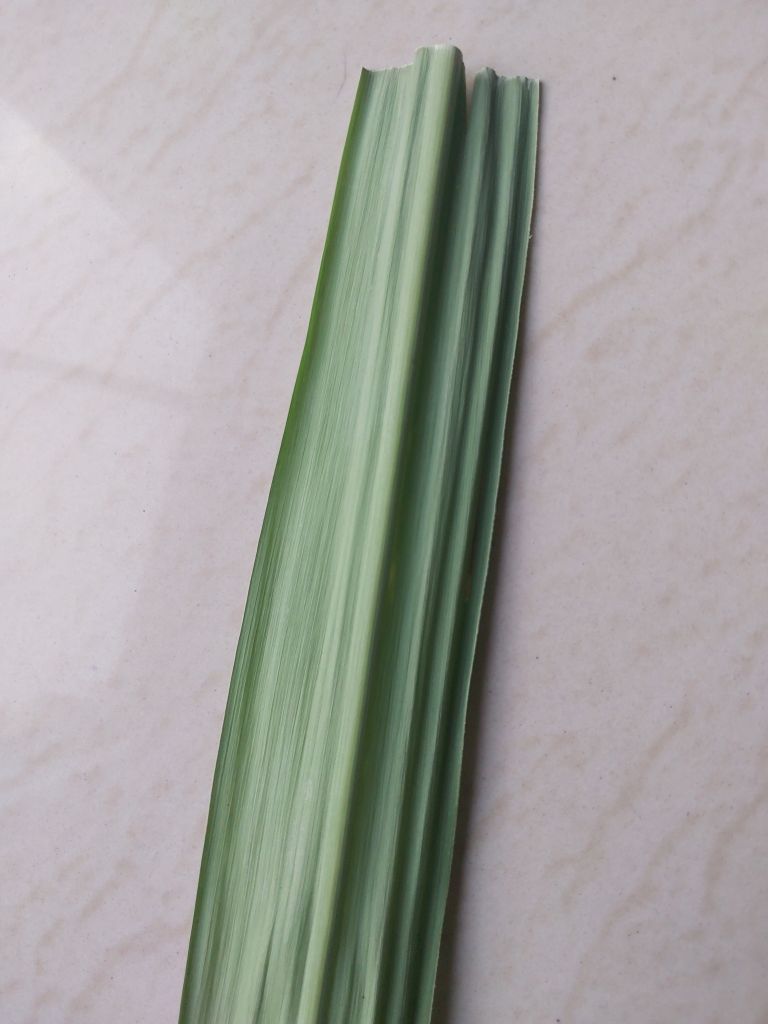
Label: Viral Disease